Hipparchia of Maroneia

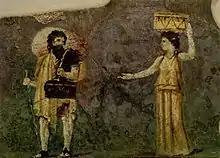
Roman wall painting of Hipparchia and Crates from the Villa Farnesina, Rome. Hipparchia approaches Crates carrying a box, implying that she has come to Crates as a potential bride bearing her possessions.

The "Suda" says she wrote some philosophical treatises and some letters addressed to Theodorus the Atheist. None of these have survived. There are some accounts of her encounters with Theodorus: